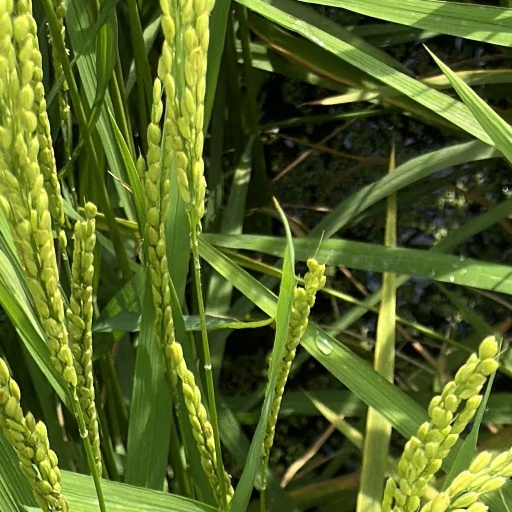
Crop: rice